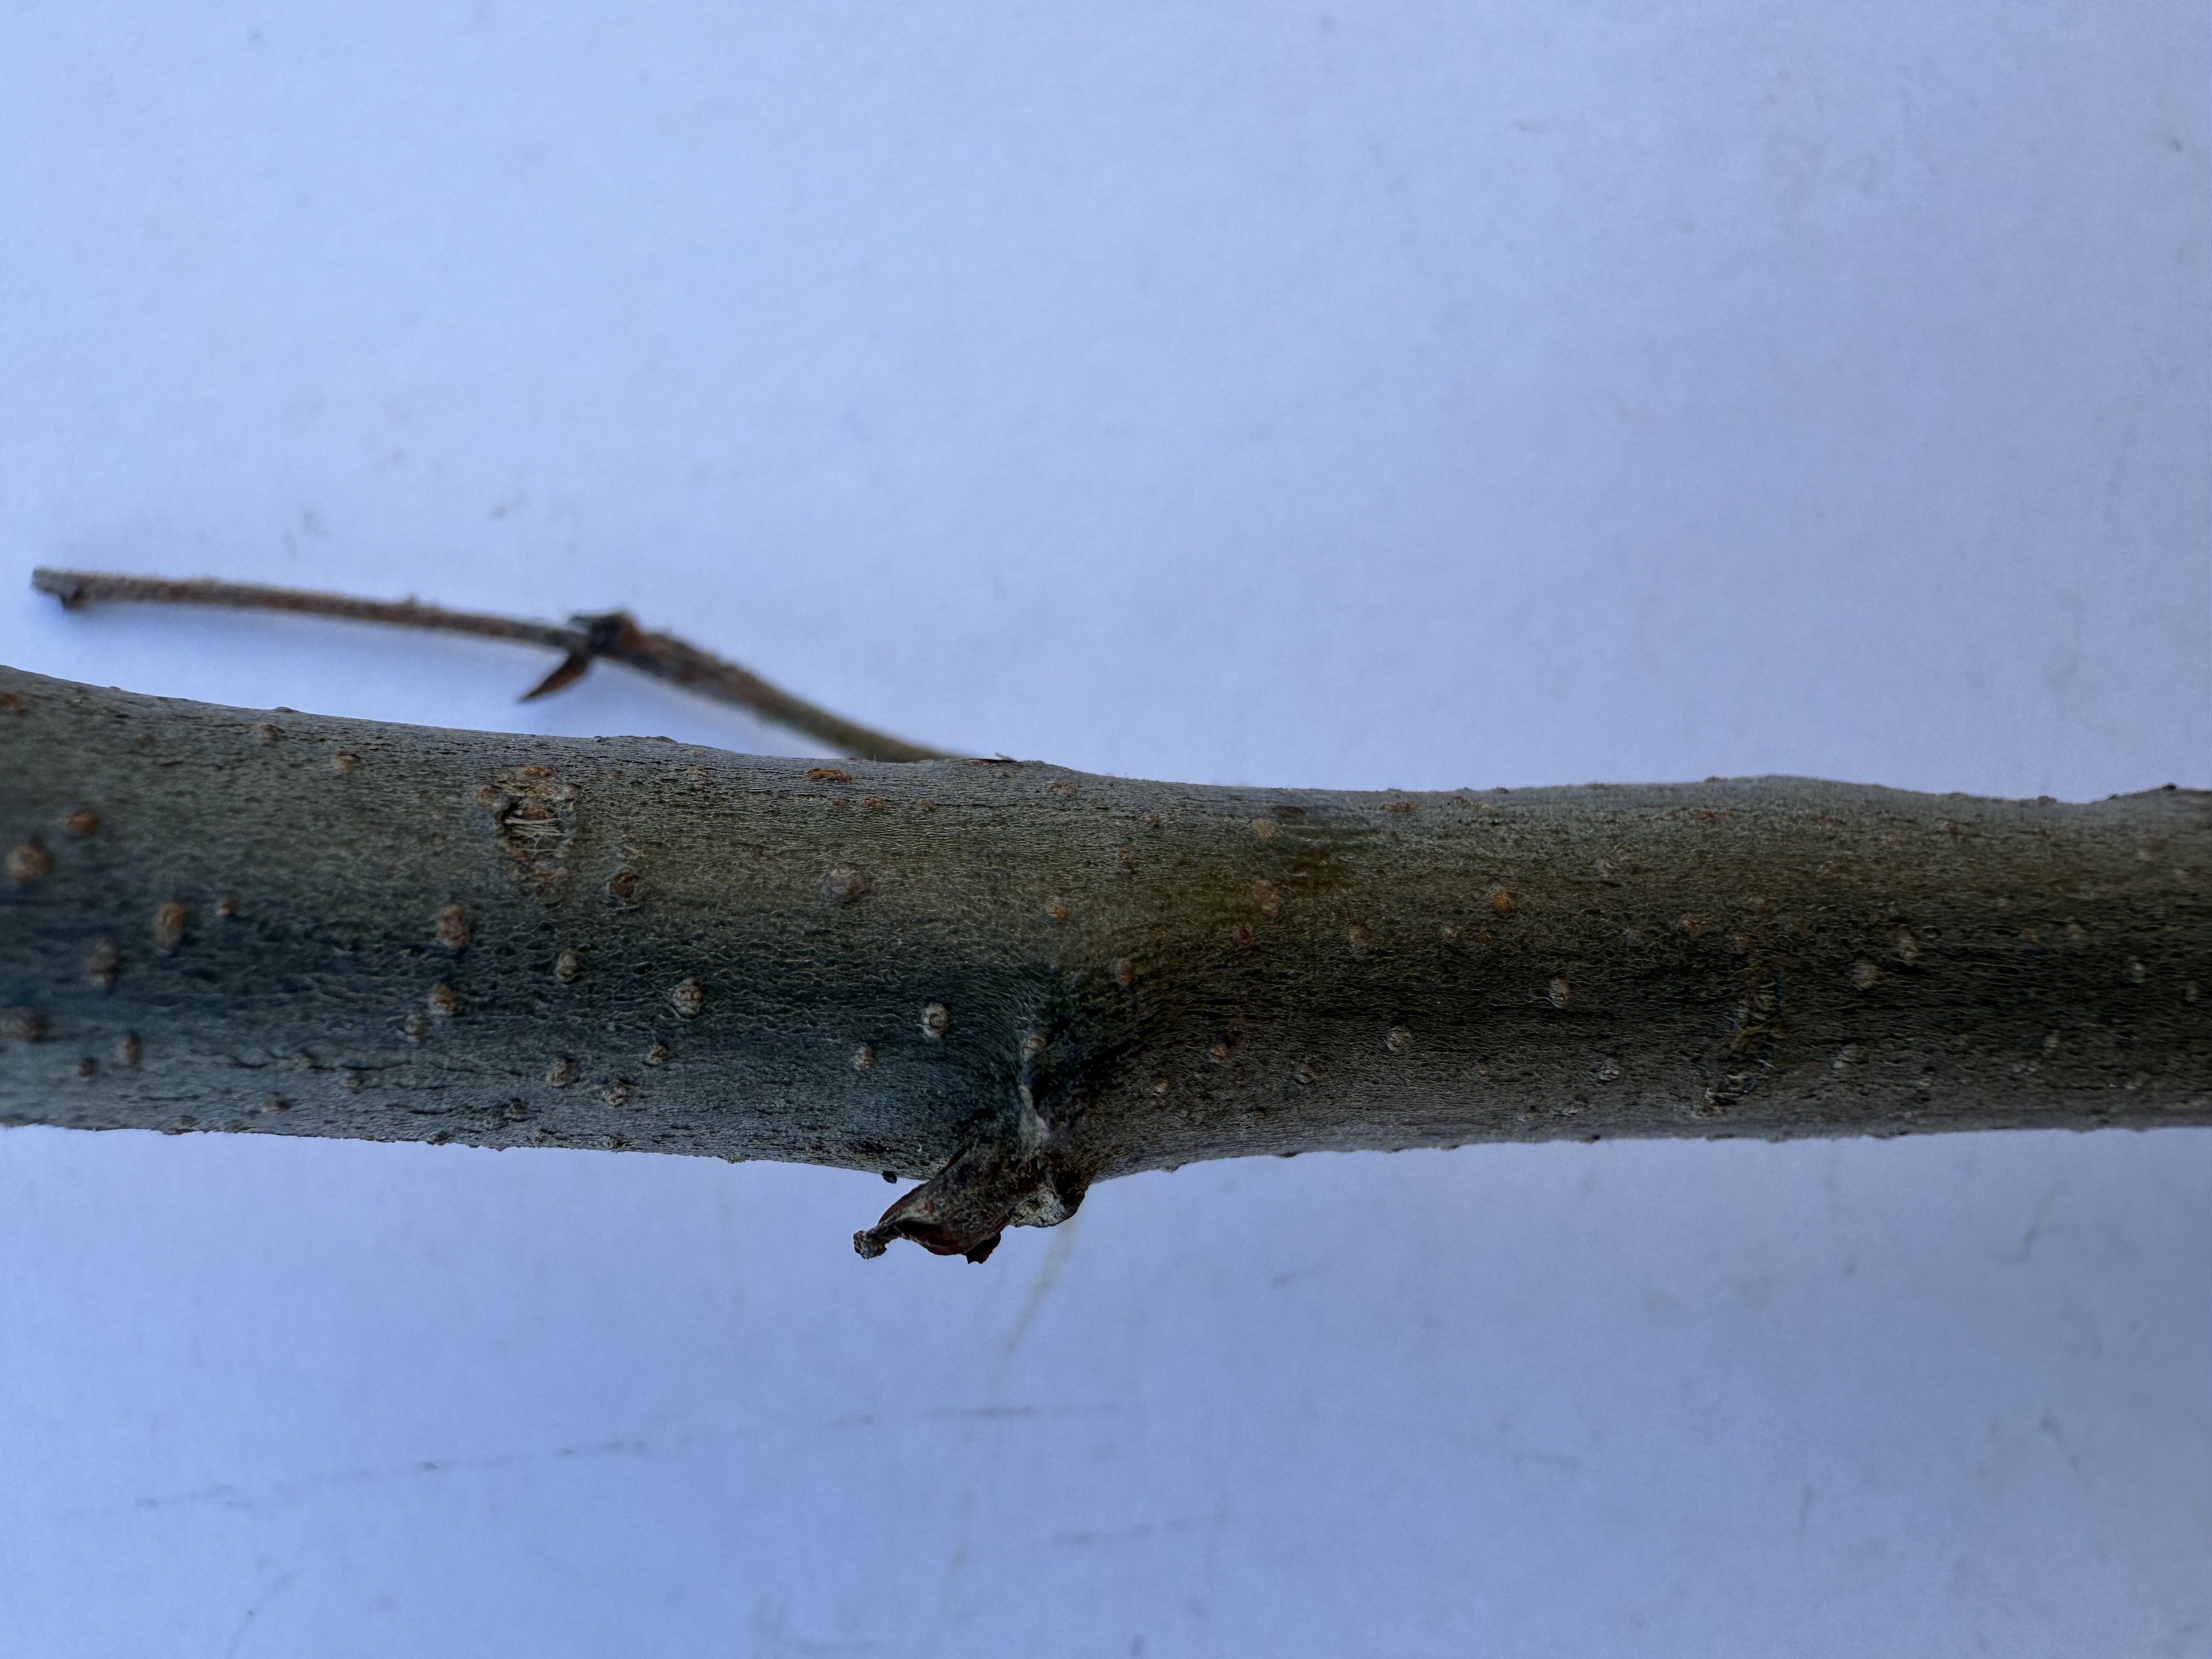
Variety: Esme Quince